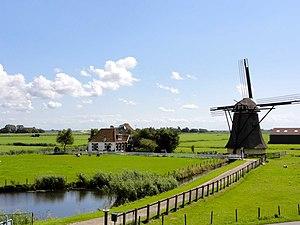
Workum est une ville située dans la commune néerlandaise de Súdwest Fryslân, dans la province de Frise. Son nom en frison est Warkum.